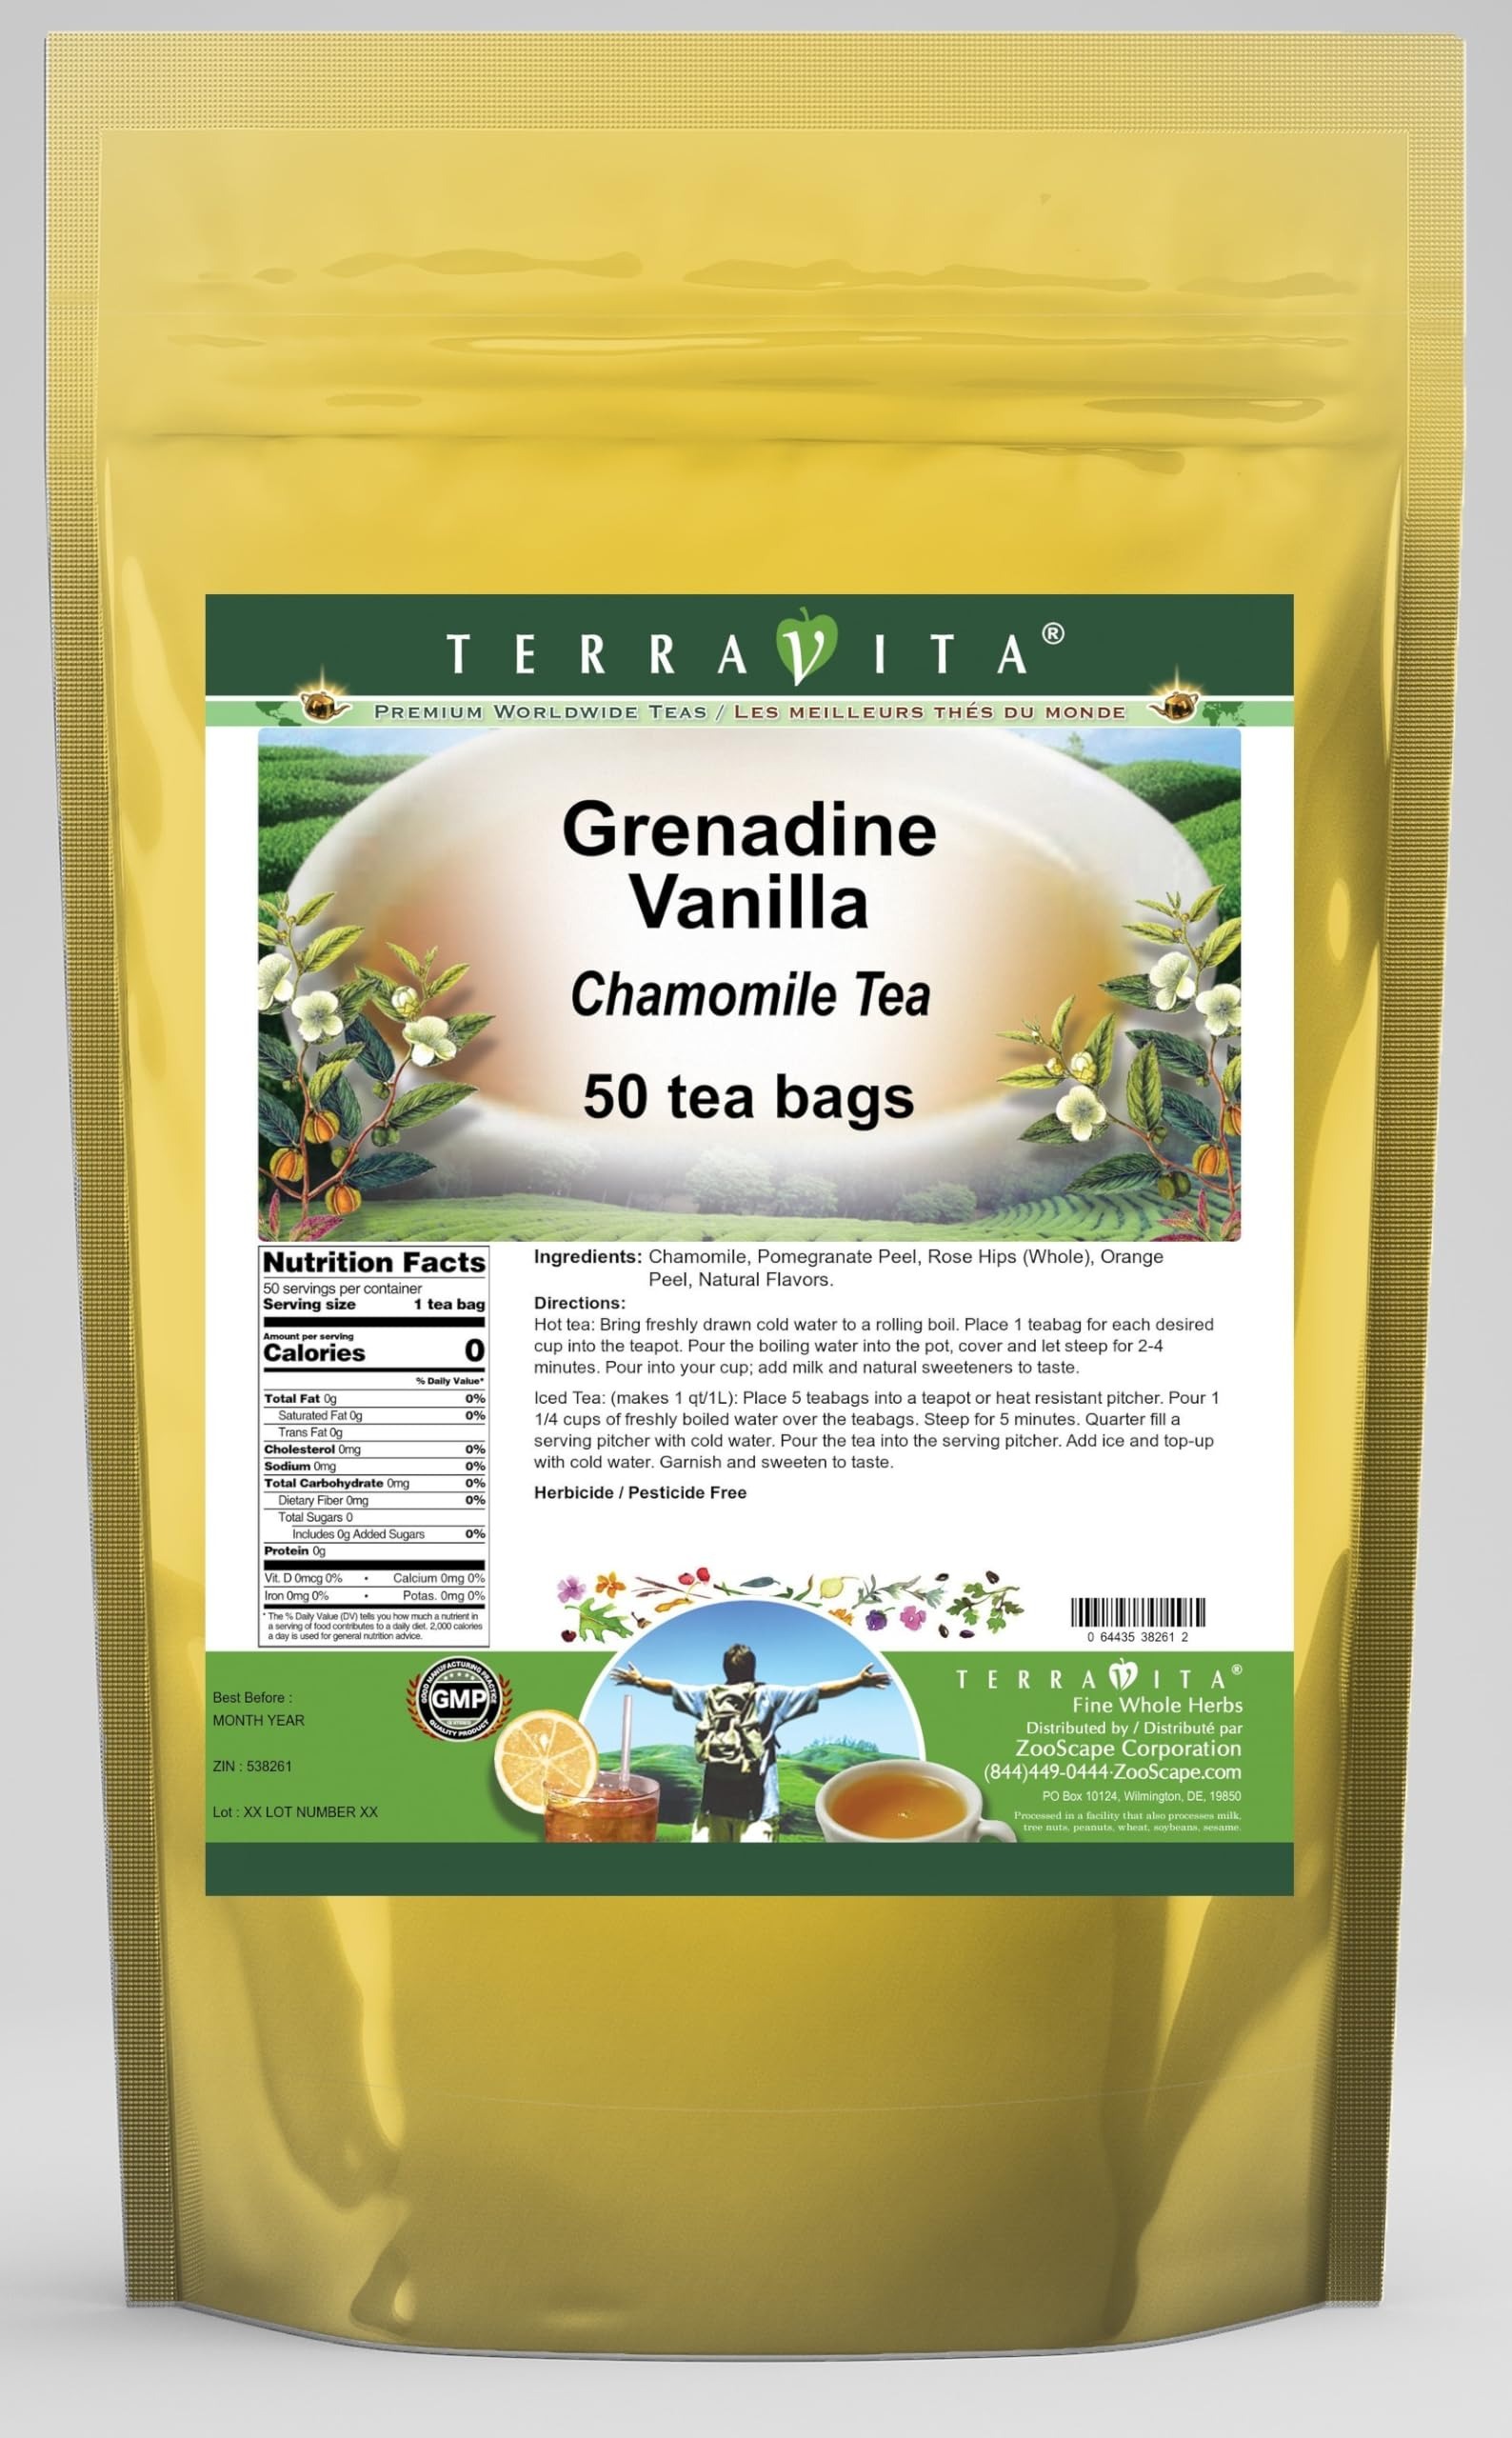
Item Name: Grenadine Vanilla Chamomile Tea (50 tea bags, ZIN: 538261) - 2 Pack
Bullet Point 1: Our Grenadine Vanilla Chamomile Tea is a delicious flavored Chamomile tea with Pomegranate Peel, Rose Hips and Orange Peel that you will enjoy relaxing with anytime! The natural Grenadine Vanilla taste is delicious! - Ingredients: Chamomile tea, Pomegranate Peel, Rose Hips, Orange Peel and Natural Grenadine Vanilla Flavor.
Bullet Point 2: No fillers.
Bullet Point 3: Manufacturer: TerraVita
Bullet Point 4: Size: 50 tea bags
Bullet Point 5: Chamomile Tea Bags - Packed in a convenient upright pouch!
Product Description: Our Grenadine Vanilla Chamomile Tea is a delicious flavored Chamomile tea with Pomegranate Peel, Rose Hips and Orange Peel that you will enjoy relaxing with anytime! The natural Grenadine Vanilla taste is delicious! - Ingredients: Chamomile tea, Pomegranate Peel, Rose Hips, Orange Peel and Natural Grenadine Vanilla Flavor. - Hot tea brewing method: Bring freshly drawn cold water to a rolling boil. Place 1 teabag for each desired cup into the teapot. Pour the boiling water into the pot, cover and let steep for 2-4 minutes. Pour into your cup; add milk and natural sweeteners to taste. - Iced tea brewing method: (to make 1 liter/quart): Place 5 teabags into a teapot or heat resistant pitcher. Pour 1 1/4 cups of freshly boiled water over the teabags. Steep for 5 minutes. Quarter fill a serving pitcher with cold water. Pour the tea into the serving pitcher. Add ice and top-up with cold water. Garnish and sweeten to taste. - TerraVita is an exclusive line of premium-quality, natural source products that use only the finest, purest and most potent ingredients found around the world. TerraVita is hallmarked by the highest possible standards of purity, potency, stability and freshness. All of our products are prepared with the highest elements of quality control, from raw materials through the entire manufacturing process, up to and including the moment that the bottles or bags are sealed for freshness and shipped out to you. Our highest possible standards are certified by independent laboratories and backed by our personal guarantee. - TerraVita exists to meet and ensure your family's health and wellness without the harmful effects of chemicals and health products. We strive to make all of our products affordable and reliable and are constantly searching the market to maintain
Value: 100.0
Unit: Count

Price: 59.48